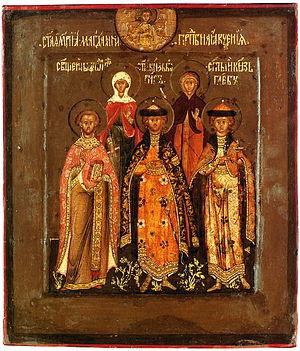
L'École Stroganoff est le nom conventionnel donné à la dernière grande école russe de peintres d'icônes, qui a prospéré sous le patronage de la famille Stroganoff, des richissimes marchands de la fin du XVIᵉ au XVIIᵉ siècle, propriétaires de vastes domaines autour de Solvytchegodsk au nord de la Russie.
Procope Tchirine est un peintre russe d'icônes, peintre officiel, une des maîtres les plus connus de l'École Stroganoff.